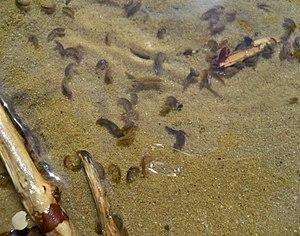
Dans le domaine de l’Écologie des systèmes lotiques la notion de dérive désigne le flux d’organismes emportés par le courant, et la « Dérive des invertébrés aquatiques » désigne le cas particulier des migrations ou petits déplacements d’invertébrés dans le sens du courant.